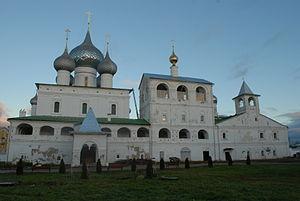
Jonas Syssoïevitch est un évêque orthodoxe, métropolite de l'éparchie de Rostov et Iaroslavl durant les années 1652 à 1690, proche collaborateur du patriarche Nikon. C'est lui qui est à l'origine des nombreuses constructions, restaurations et ajoutes d'annexes diverses telles que celles du Kremlin de Rostov, celles du Monastère Saint-Boris-et-Saint-Gleb, de la Cathédrale de la Dormition de Iaroslavl, du Monastère de Tolga à Iaroslavl, du monastère de la Résurrection à Ouglitch et de la Cathédrale Michel-Archange à Veliki Oustioug.